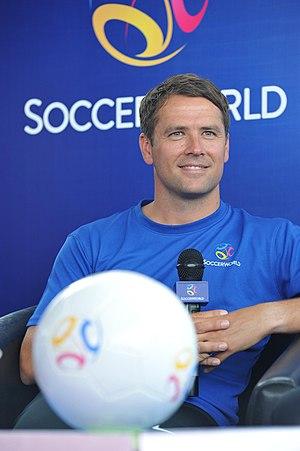
Michael James Owen, né le 14 décembre 1979 à Chester en Angleterre du Nord-Ouest, est un footballeur international anglais.